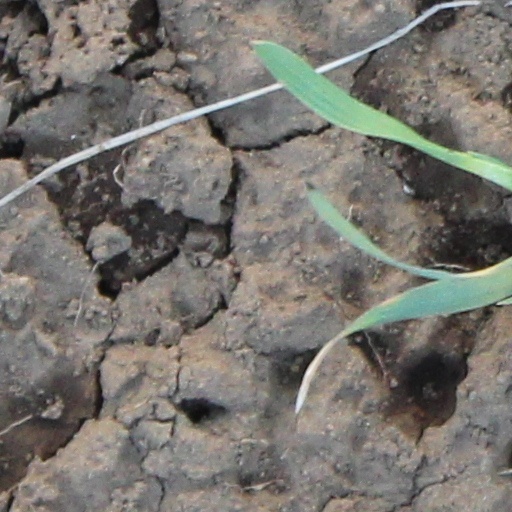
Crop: wheat